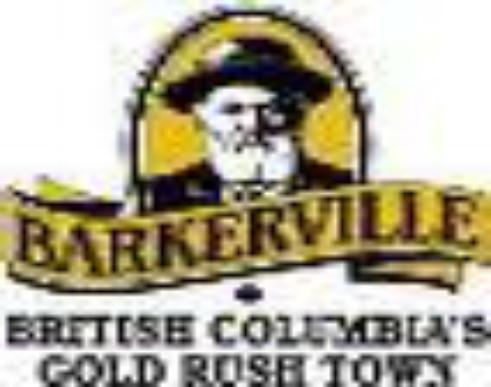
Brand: Barkerville
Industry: Others